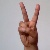
The image shows a hand gesture representing the letter 'V' in Indian Sign Language.